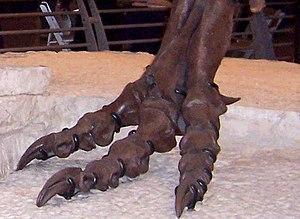
L'histoire évolutive des oiseaux débute à l'époque jurassique, les premiers oiseaux provenant d'une clade de dinosaures théropodes appelée Paraves. Les oiseaux sont classés dans une classe biologique, les Aves. Pendant plus d'un siècle, le petit dinosaure théropode Archaeopteryx lithographica de la fin du Jurassique a été considéré comme l'oiseau le plus ancien. Les phylogénies modernes placent les oiseaux dans le clade des dinosaures théropodes. Selon le consensus actuel, Aves et un groupe frère, l'ordre des Crocodiliens, sont les seuls membres vivants d'un clade "reptile" non classé, l'Archosauria. Le plus ancien représentant connu du groupe apical des oiseaux est Asteriornis maastrichtensis, qui vivait au Maastrichtien. Quatre lignées distinctes d'oiseaux ont survécu à l'extinction du Crétacé-Paléogène il y a 66 millions d'années, donnant naissance aux autruches et apparentés, aux canards et apparentés, aux oiseaux terrestres et aux oiseaux modernes.